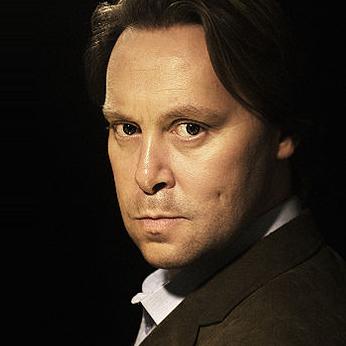
Age: 39